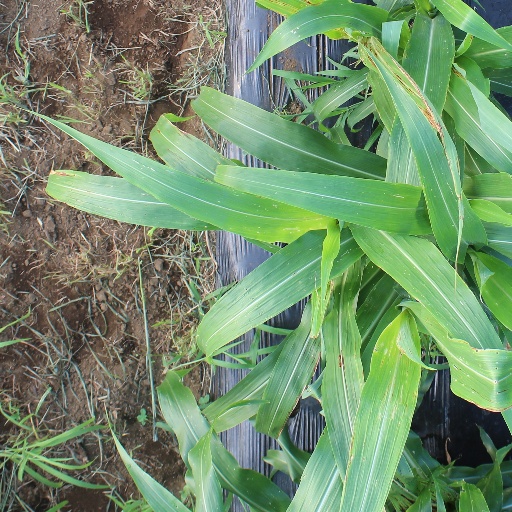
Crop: sorghum